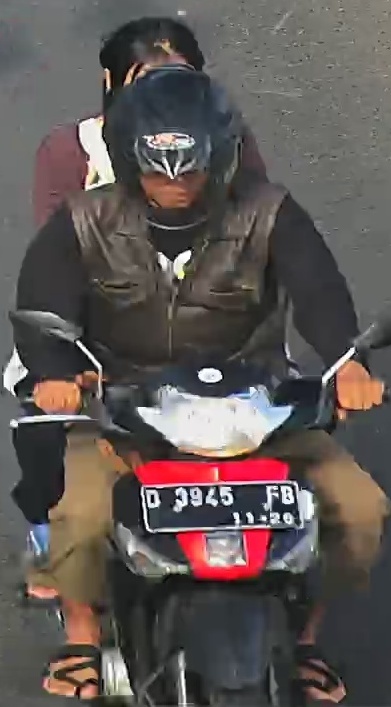
person-with-helmet: 1
person-without-helmet: 1